Labyrinth of Passion

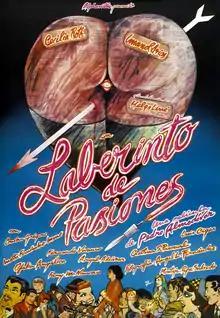
Theatrical release poster by Iván Zulueta

Labyrinth of Passion is a 1982 Spanish screwball comedy film written and directed by Pedro Almodóvar, starring Cecilia Roth and Imanol Arias. Antonio Banderas has a small role, marking his film debut.